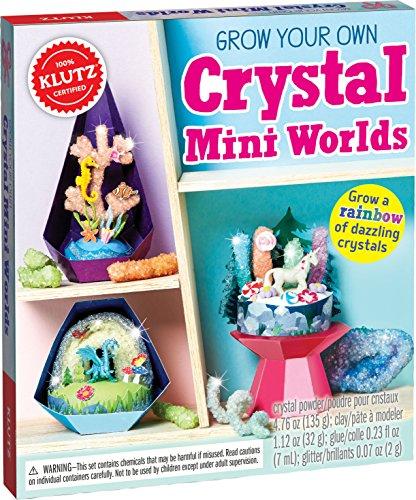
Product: Klutz Grow Your Own Crystal Mini Worlds Science & Activity Kit
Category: Toys & Games | Learning & Education | Science Kits & Toys
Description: Customize your crystal worlds with 38 paper punch outs and then display them on the included stands.
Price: $14.79
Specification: ProductDimensions:8x1x9inches|ItemWeight:1.1pounds|ShippingWeight:1.1pounds|ASIN:1338271237|Itemmodelnumber:827123|Manufacturerrecommendedage:8month-1years